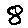
Label: 8